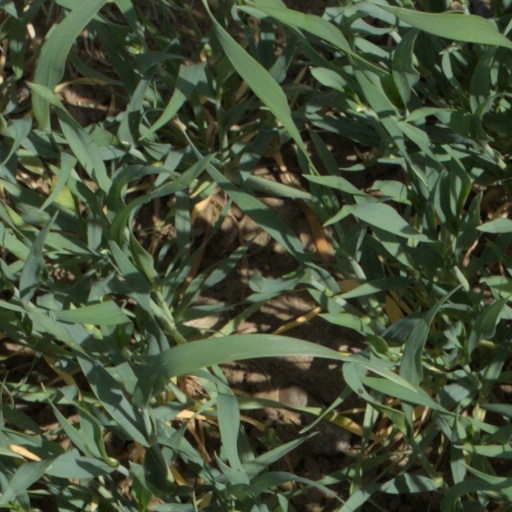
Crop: wheat